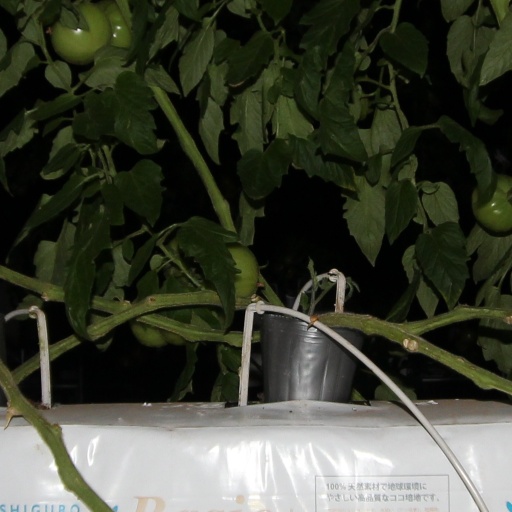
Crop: tomato